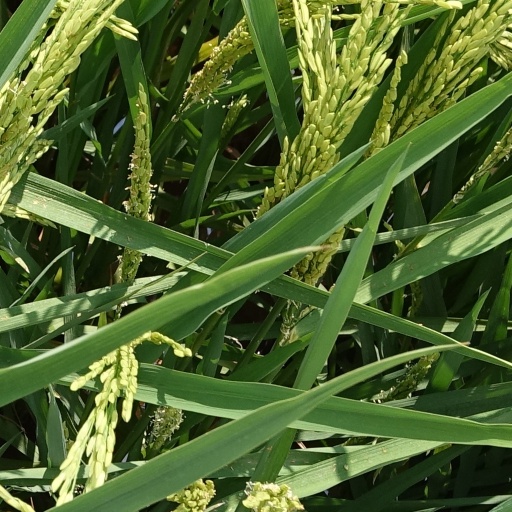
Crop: rice